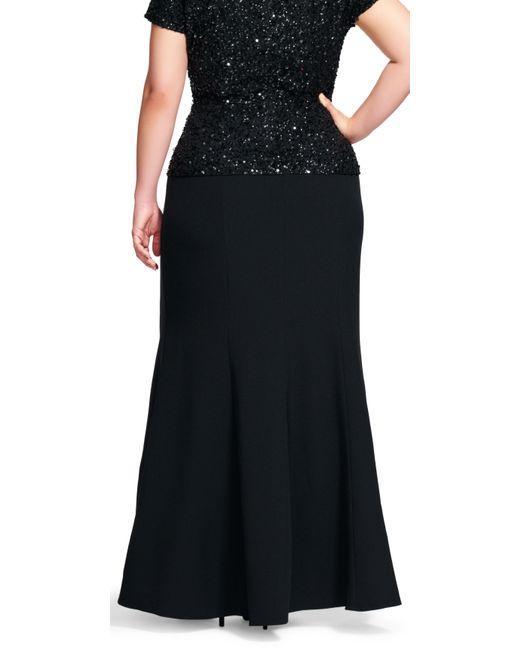
schwarzer langer Maxi-Baumwollrock für Damen